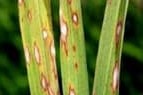
Plant: Rice
Disease: rice blast